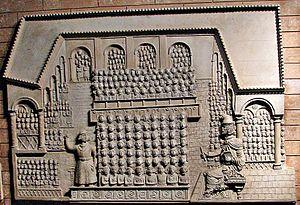
L'académie de Soura est une des académies talmudiques en Babylonie. Avec l'académie de Poumbedita, c'est l'une des deux importantes académies juives depuis l'an 225, au début de l'ère des Amoraïm, jusqu'à 103, à la fin de l'ère des Gueonim. L'académie yeshiva de Soura fut fondée par l'Amora Abba Arika, un disciple de Juda Hanassi. Parmi les sages renomés qui furent la tête de la yeshiva, on compte entre autres Rav Huna, Rav Chisda, Rav Achi, Yehoudaï Gaon, Natronaï Gaon et Saadia Gaon.